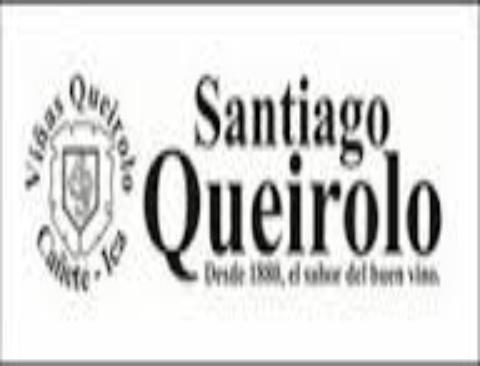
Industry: Food